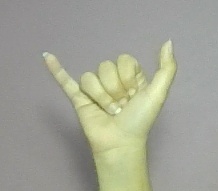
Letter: ya